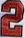
Number: 2